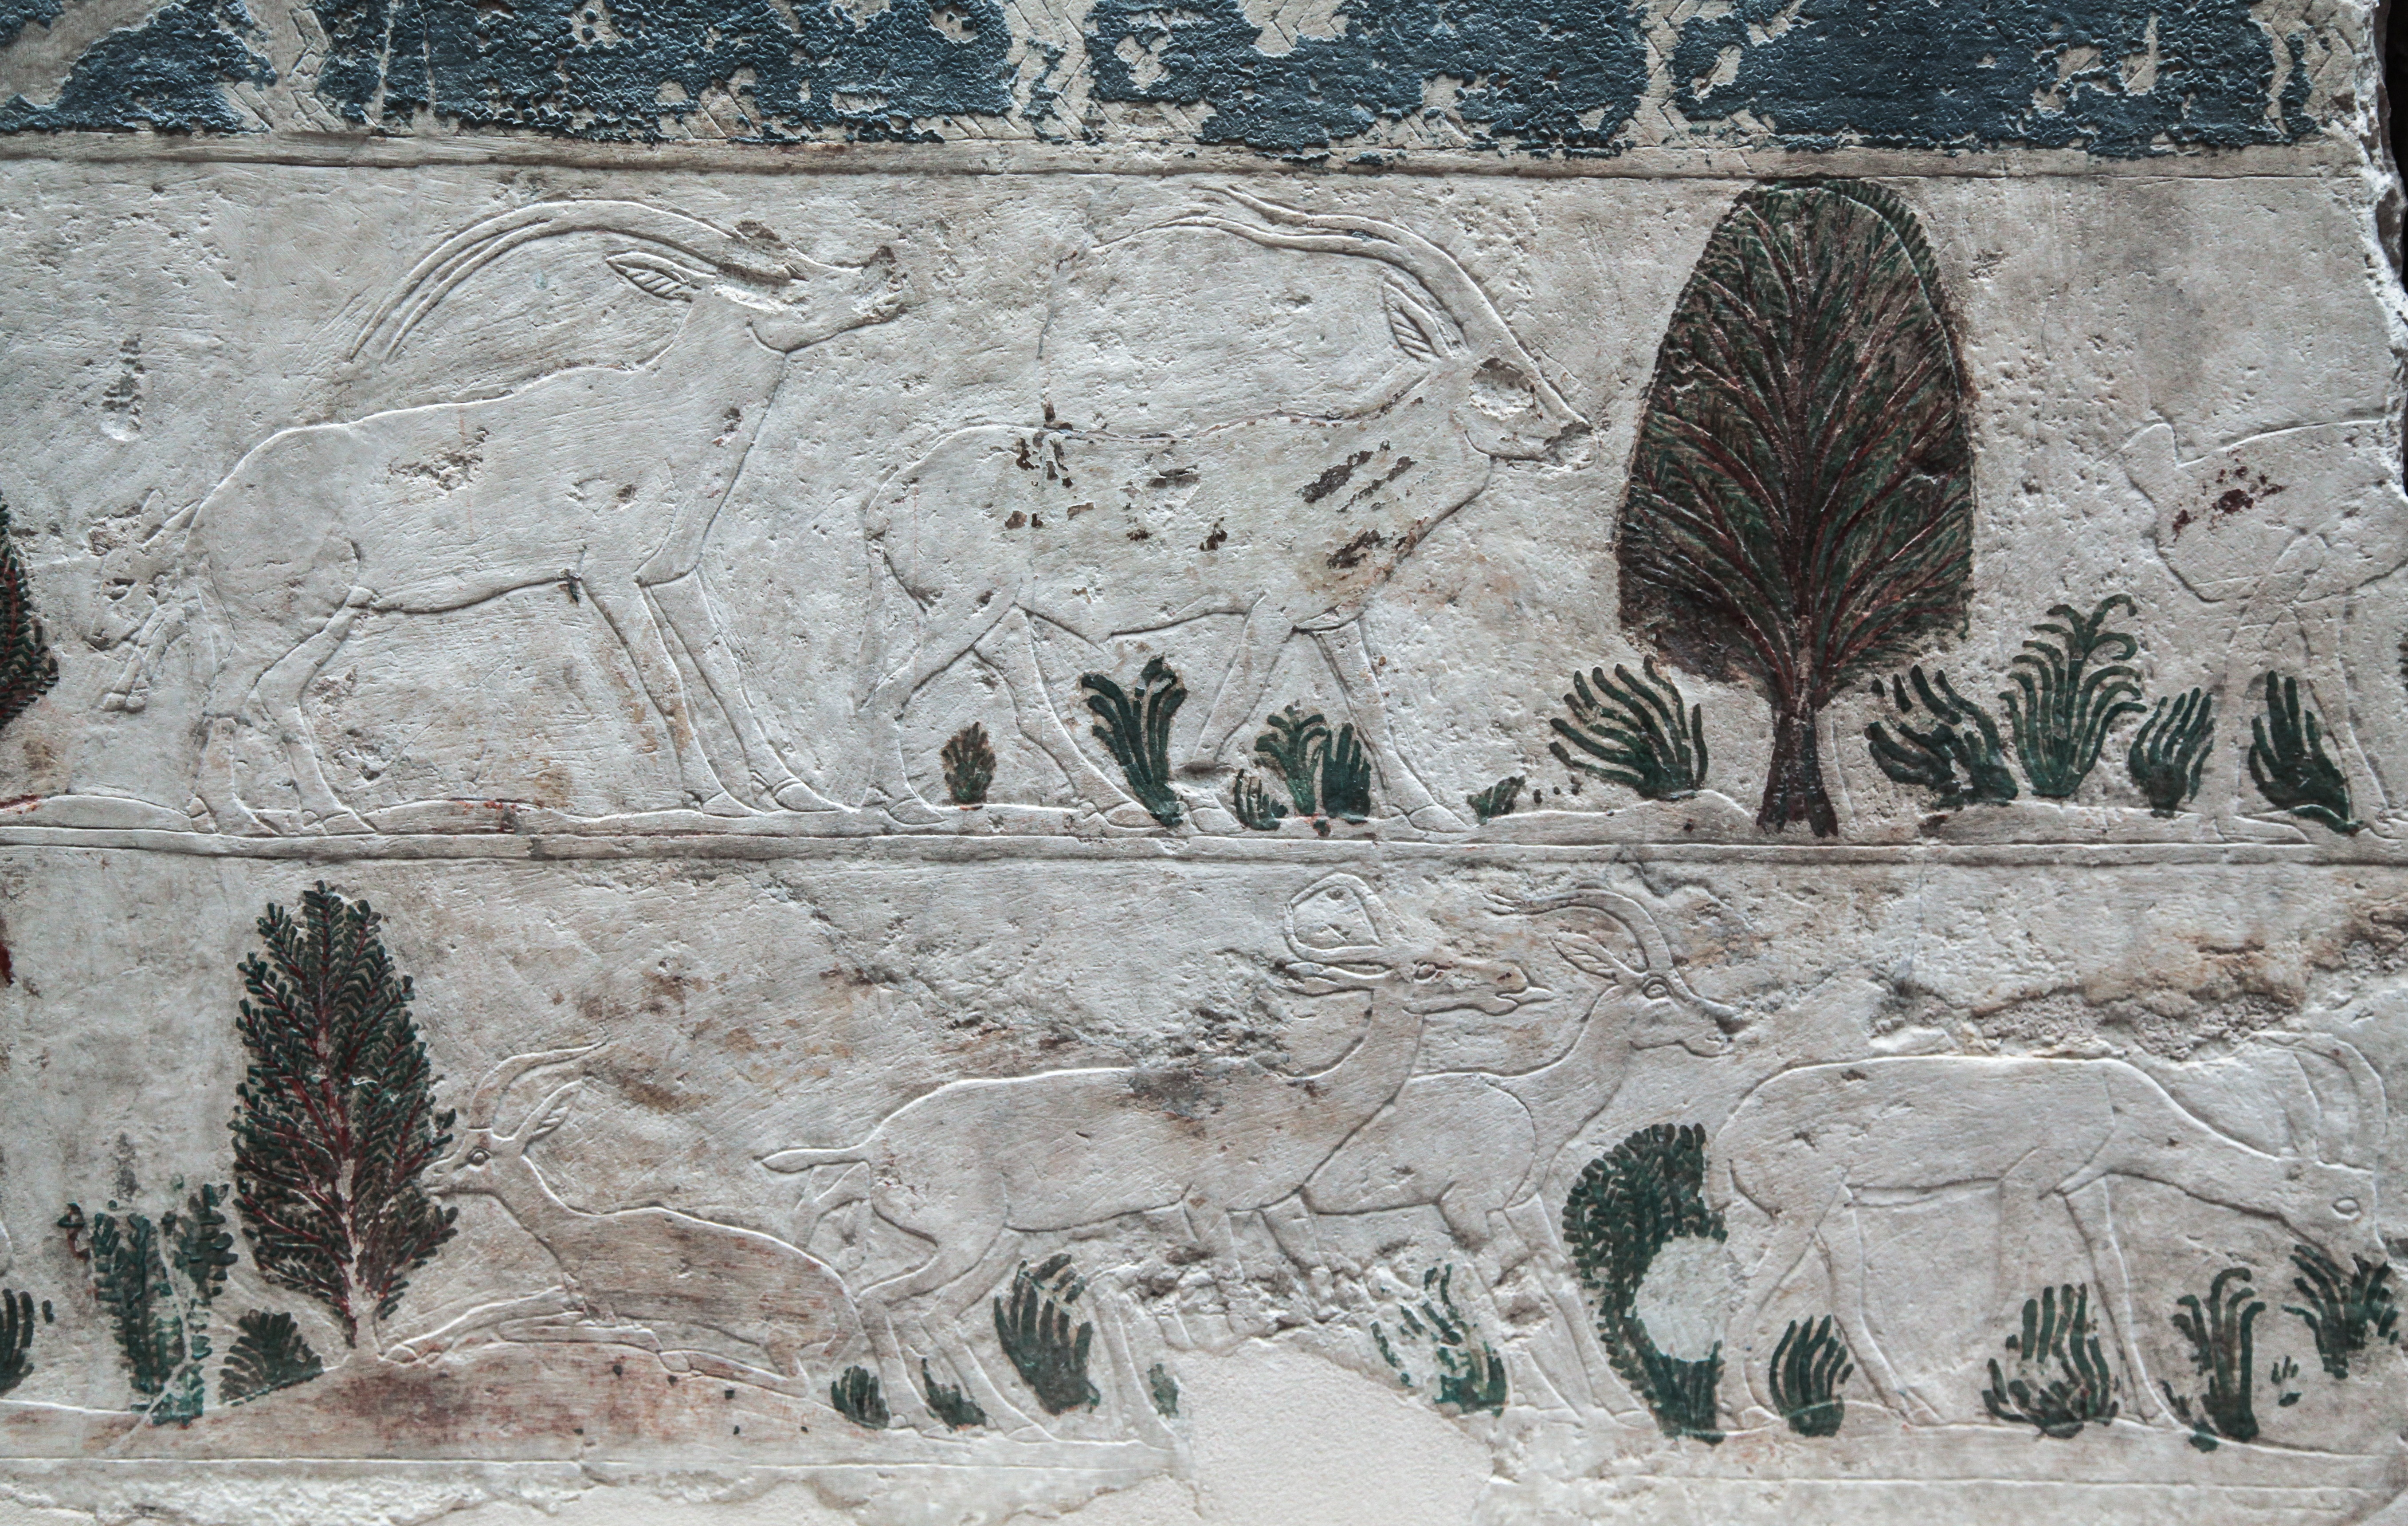
nature, grass, rock, hay, field, farm, rural, farming, scenic, natural, agriculture, fauna, painting, egypt, goats, art, sketch, drawing, temple, animals, mural, beautiful, detail, heritage, carving, relief, ancient history, old egyptian painting, egyptian art